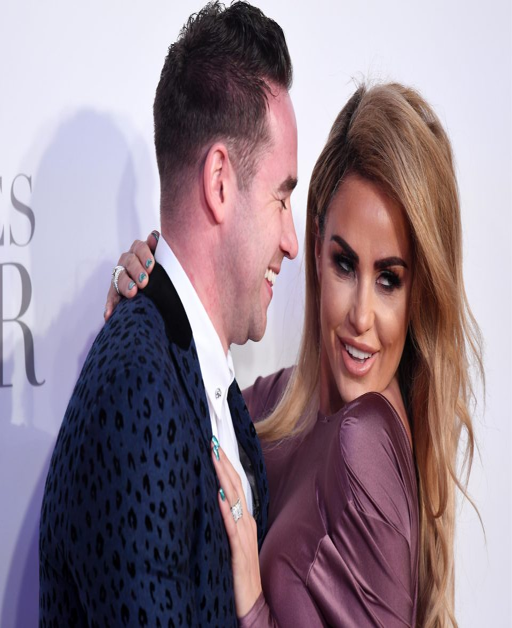
the pair looked more loved up than ever at the swanky red carpet event